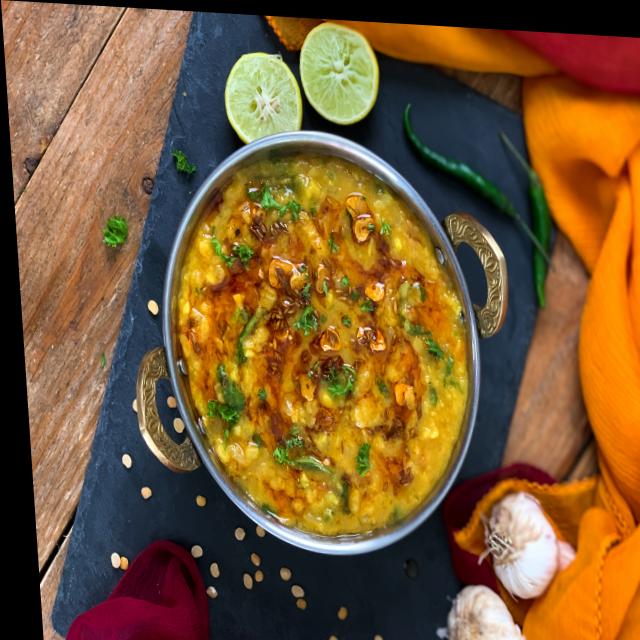
Dish: dal_makhani